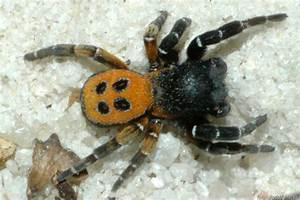
spider